Caroline Mikkelsen

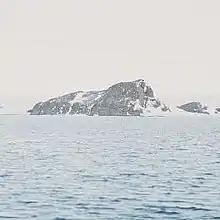
Mount Caroline Mikkelsen

In the winter of 1934–1935, Mikkelsen accompanied her Norwegian husband Klarius on an Antarctic expedition sponsored by Lars Christensen, on the resupply vessel M/S "Thorshavn" with instructions to look for Antarctic lands that could be annexed for Norway. Mount Caroline Mikkelsen is named for her.